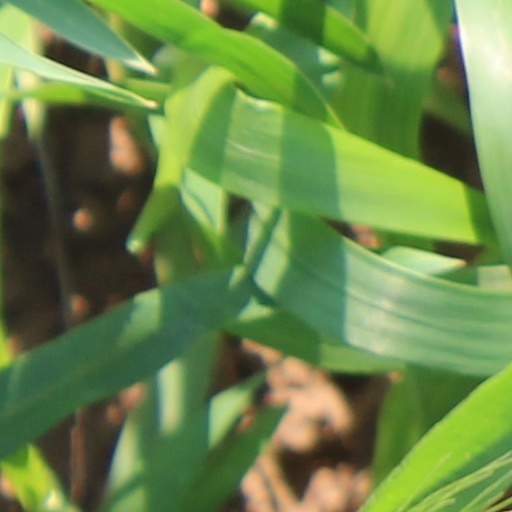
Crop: wheat